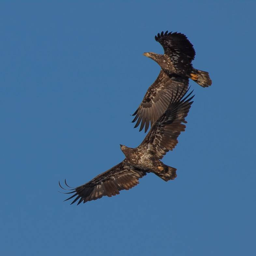
i made this photo of juvenile bald eagles soaring above river near library .